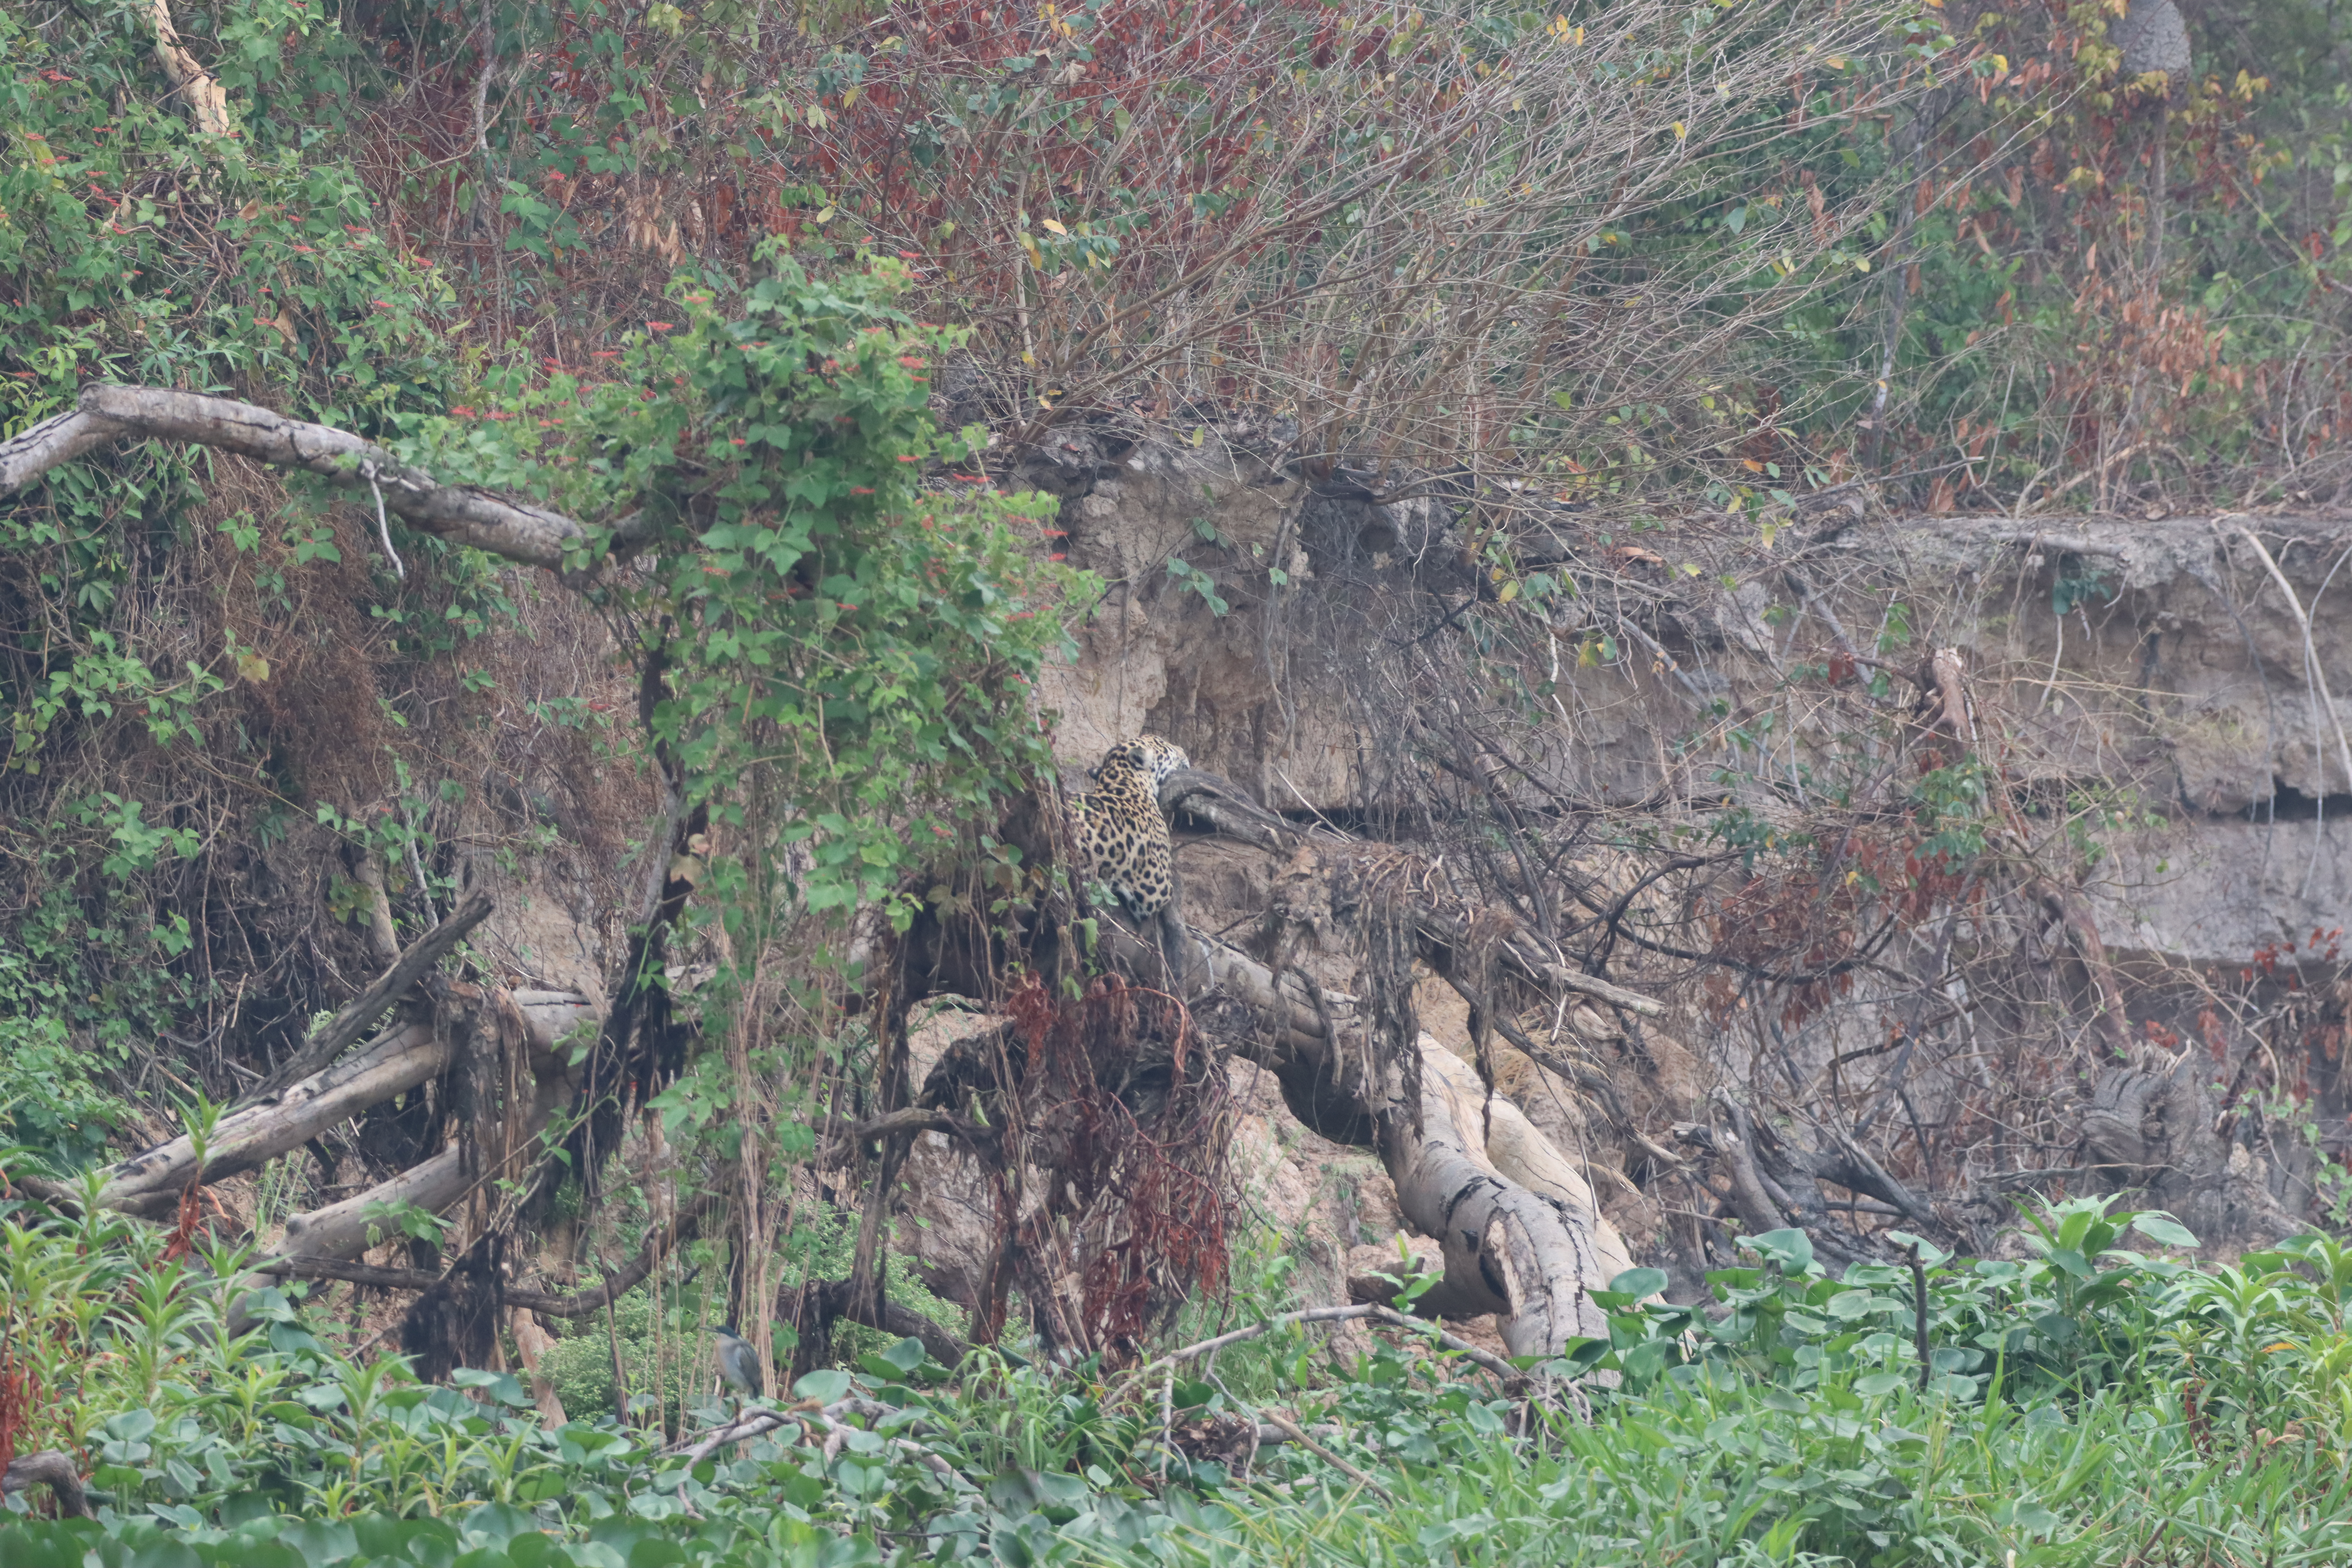
Jaguar: Ti